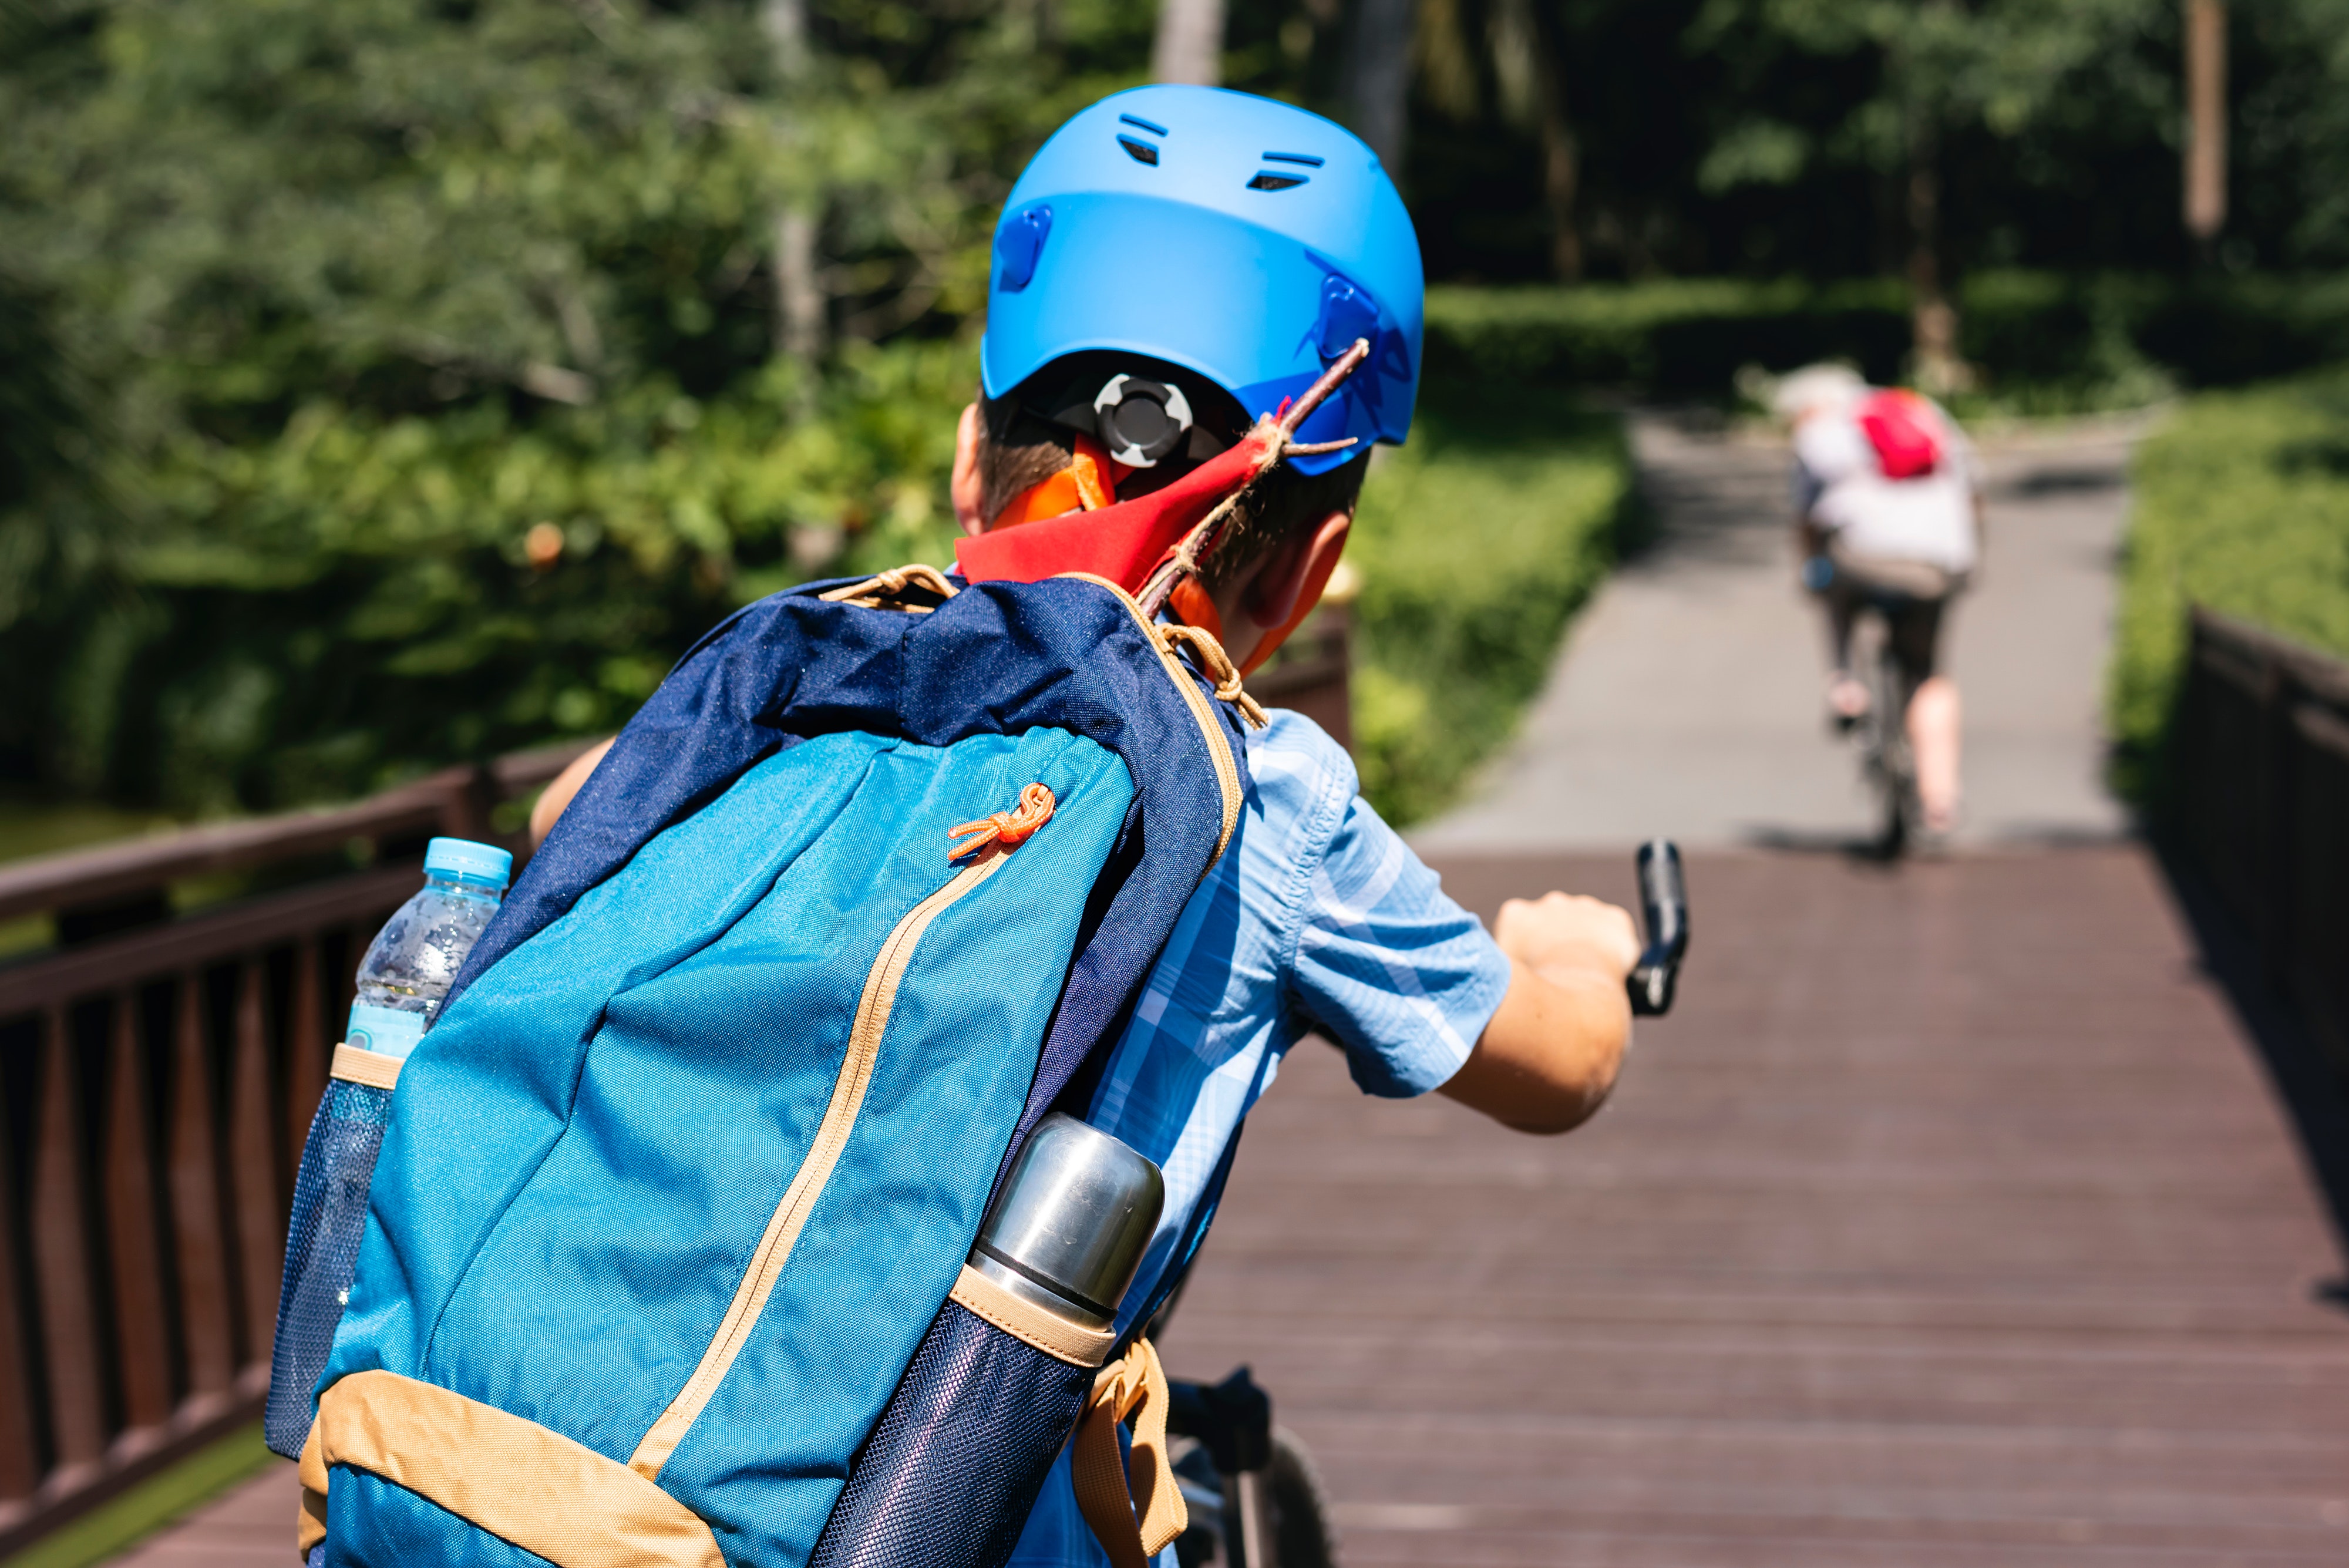
helmet, recreation, personal protective equipment, adventure, sports equipment, vehicle, child, leisure, vacation